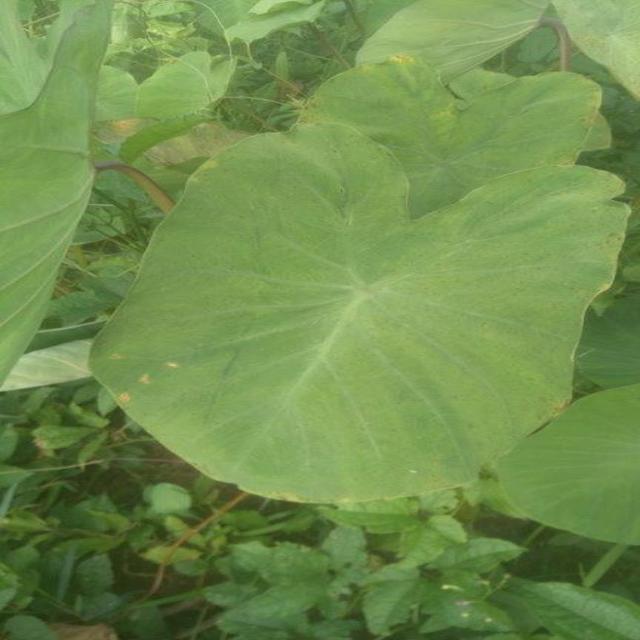
Label: Early_Blight